Leo Frank

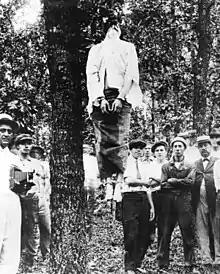
Leo Frank's lynching on the morning of August 17, 1915. Judge Morris, who organized the crowd after the lynching, is on the far right in a straw hat.

In Atlanta, thousands besieged the undertaker's parlor, demanding to see the body; after the mob began breaking glass panes, they were allowed to file past the corpse. Around 15,000 people were estimated to have looked upon Frank's body. Policemen guarded Frank's casket for fear of further violence. Frank's body was then transported by rail on Southern Railway's train No. 36 from Atlanta to New York and buried in the Mount Carmel Cemetery in Glendale, Queens, New York on August 20, 1915. (When Lucille Frank died, she was not buried with Leo; she was cremated, and eventually buried next to her parents' graves.)